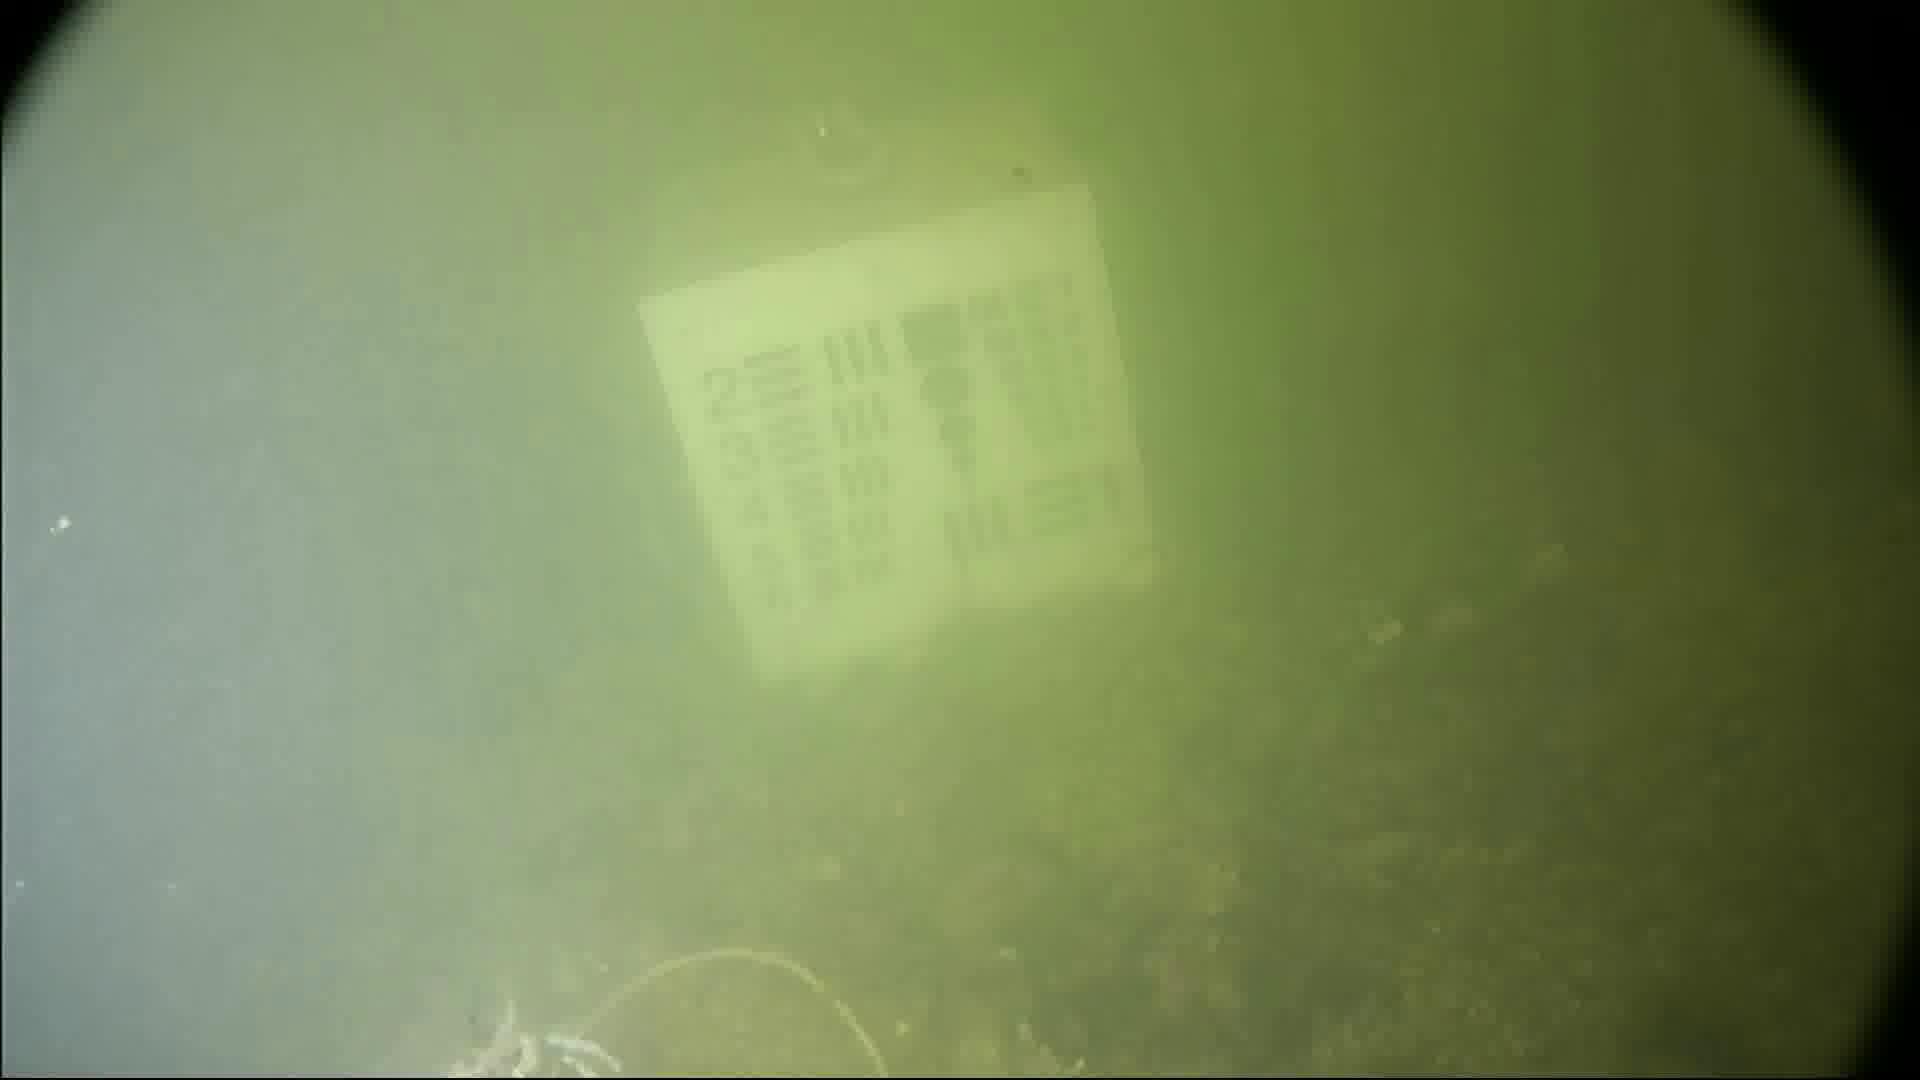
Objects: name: crab